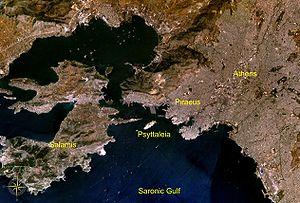
Psyttália, ou Psyttaleia, est une île inhabitée du golfe Saronique située entre le port du Pirée et la péninsule de Kynosoura sur l'île de Salamine, en Grèce. Elle possède une superficie de 0,375 kilomètres carrés. L'île abrite actuellement la plus grande usine de traitement des eaux usées d'Europe avec une capacité de séchage maximale quotidienne de 750 tonnes d'eaux usées. Administrativement, elle fait partie de la municipalité du Pirée.